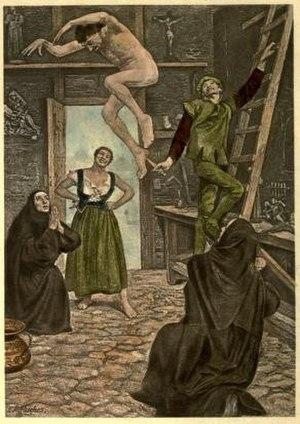
Les Nuits facétieuses, est un recueil d'histoires publié sous le nom de Giovanni Francesco Straparola, à Venise, d'abord en deux volumes, parus successivement en 1550 et 1553, puis réédité en un seul, en 1555. Parmi ces histoires, ou fables, appartenant à des genres variés, figurent ce qui constitue, en Europe, les premières versions littéraires de contes de fées. Chaque Nuit débute par un madrigal et chaque fable est suivie d'une énigme ou devinette.